Operation Opera

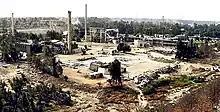
Osirak reactor site in the aftermath of the attack

Ten Iraqi soldiers and one French civilian were killed in the attack. The civilian killed was engineer Damien Chaussepied, variously described as 24 or 25 years old, who was an employee of Air Liquide and the French governmental agency CEA. In 1981, Israel agreed to pay restitution to Chaussepied's family.